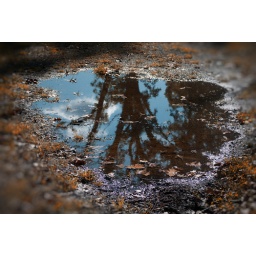
Reflections of the sky and trees in a puddle at Marilla park in Streator.